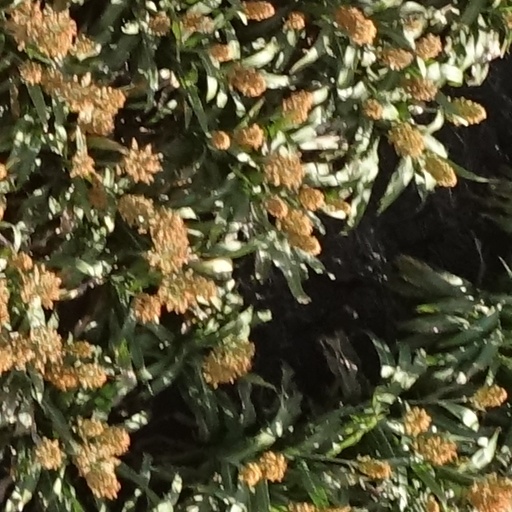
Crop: sorghum